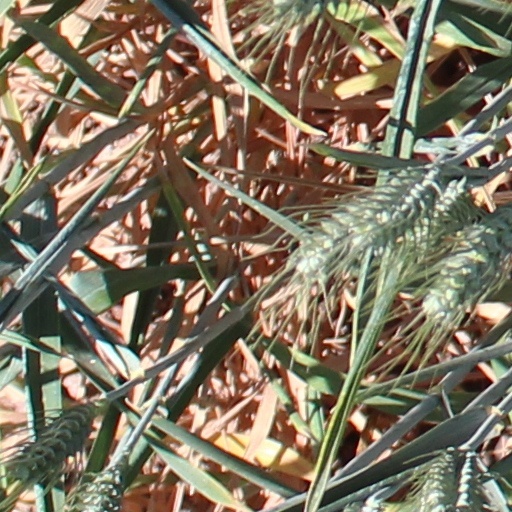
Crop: wheat